Solid Concepts 1911 DMLS

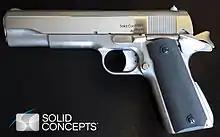
The Solid Concepts 3D printed 1911 pistol

The Solid Concepts 1911 DMLS is a 3D printed improvised firearm version of the M1911 pistol. It was made public around November 2013 and was printed via the direct metal laser sintering (DMLS) method. It was created by Solid Concepts. The first gun, version 1.0, is made up of 34 3D-printed 17-4 stainless steel components.